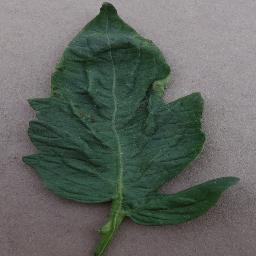
Label: Tomato___Bacterial_spot